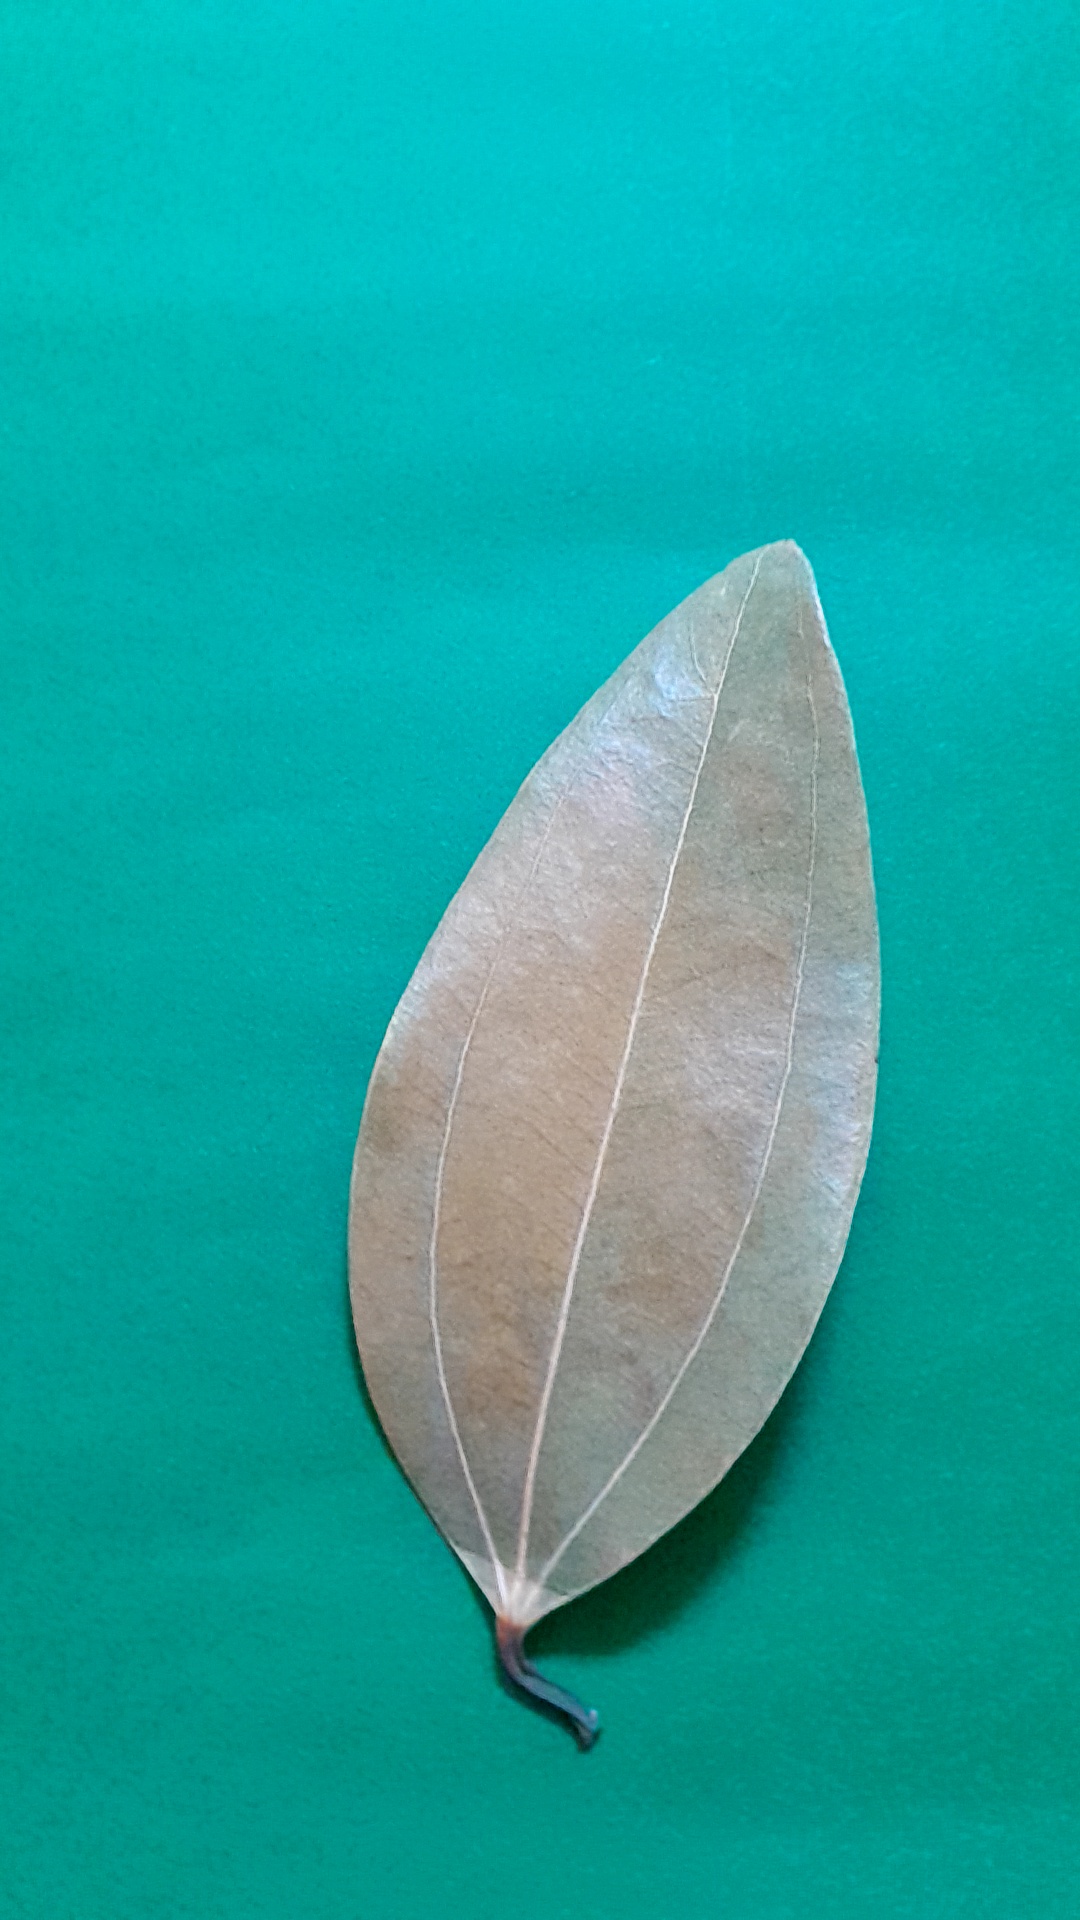
Label: Dry Leaf